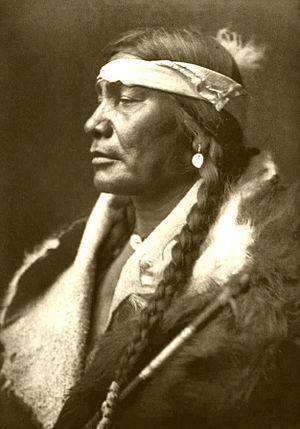
Un homme assiniboine. Assiniboin - Atsina, 1911. Hrvatski: Gros Ventre nazvan Assiniboin Boy. Italiano: Profilo di nativo americano del nord - fotografia di Edward S. Curtis. Un Gros Ventre. 日本語: アシニボイン族の男性. アシニボイン族の男性（1909年撮影）. 한국어: 이름이 ""앗시니보인 보이""인 앗시나족. Latina: Indus Americanus, ab Eduardo S. Curtis photographatus. Русский: Североамериканский индеец, 1890-е. Индеец из резервации Форт-Белкнап непонятной племенной принадлежности: ассинибойн или гровантр. Фотограф Эдвард Кёртис. Svenska: En indianman från stammen Natyinehitha. ไทย: ชาวอินเดียนแดง."
Les Atsinas sont une tribu amérindienne habitant les plaines du nord du Montana et du sud de la Saskatchewan, entre les rivières Missouri et Saskatchewan. Ils parlent une langue algonquienne.
L'Indien d'Amérique du Nord est une collection de photographies réalisée par Edward Sheriff Curtis entre 1907 et 1930.